Social class in ancient Rome

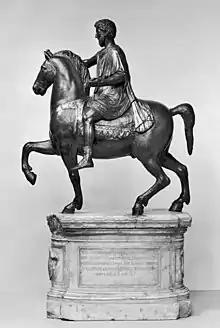
Equestrian statue of Roman emperor Marcus Aurelius from 176 AD. This statue is believed to be from the Capitoline Hill in Rome, and is the only equestrian statue that survives.

The plebeians constituted the majority of Roman citizens after a series of political conflicts and equalization. Although patricians are often represented as rich and powerful families who managed to secure power over the less-fortunate plebeian families, plebeians and patricians among the senatorial class were often equally wealthy. As civil rights for plebeians increased during the middle and late Roman Republic, many plebeian families had attained wealth and power while some traditionally patrician families had fallen into poverty and obscurity. Regardless of how rich a plebeian family became, they would not rise to be included in the ranks of the patricians. By the second century BC, the divide between patricians and plebeians had lost most of its distinction and began to merge into one class.